St Andrew's Church, Marks Tey

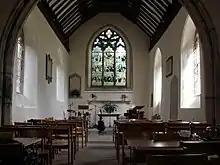
The chancel

St Andrew's Church is a Church of England parish church in the Essex village of Marks Tey. It was Grade I listed in 1965.